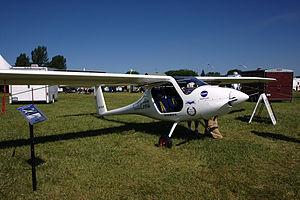
Pipistrel d.o.o Ajdovščina est une société de production d’avions ultralégers, basée à Ajdovščina. Son propriétaire et directeur est Ivo Boscarol.